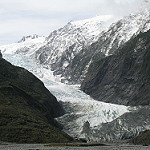
Label: glacier